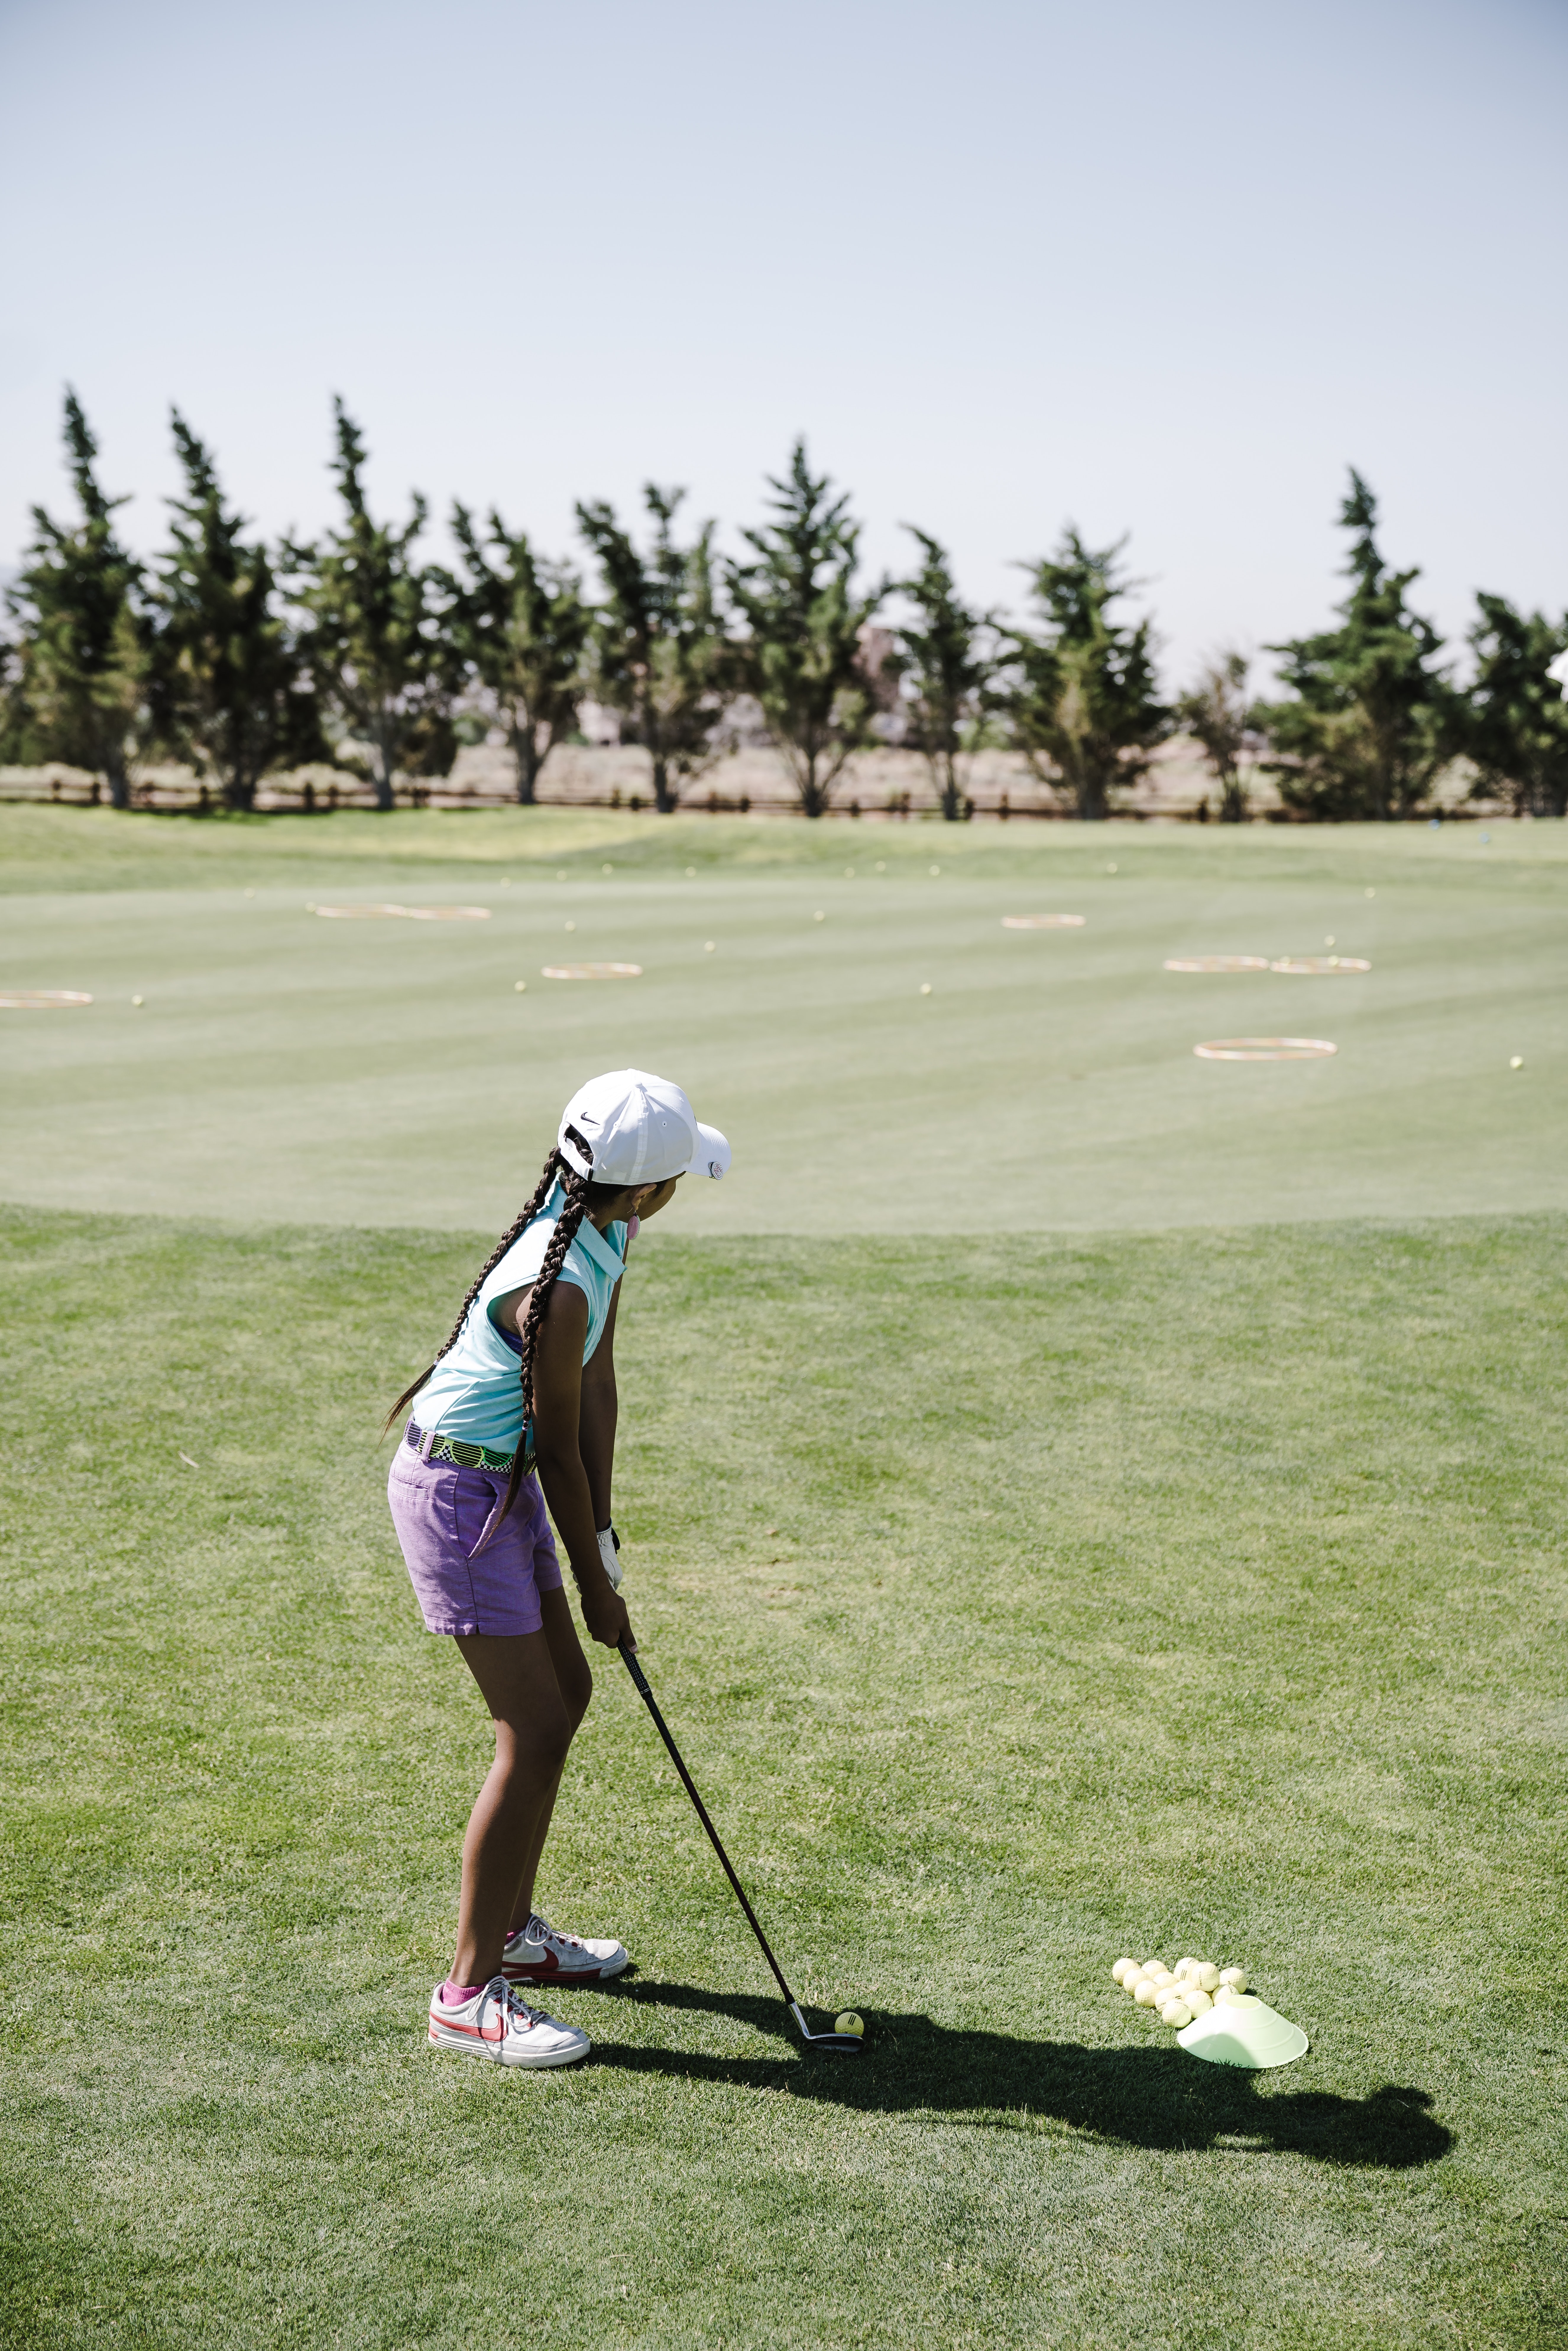
golfer, golf, golf equipment, golf course, golf club, iron, professional golfer, sport venue, grassland, pitch and putt, outdoor recreation, recreation, grass, putter, fun, sports equipment, competition event, grass family, wedge, sand wedge, sports, highland, tree, vacation, fourball, individual sports, landscape, play, hickory golf, leisure, lawn, games, match play, plant, championship, meadow, wood, precision sports, foursome golf, plain, ball game